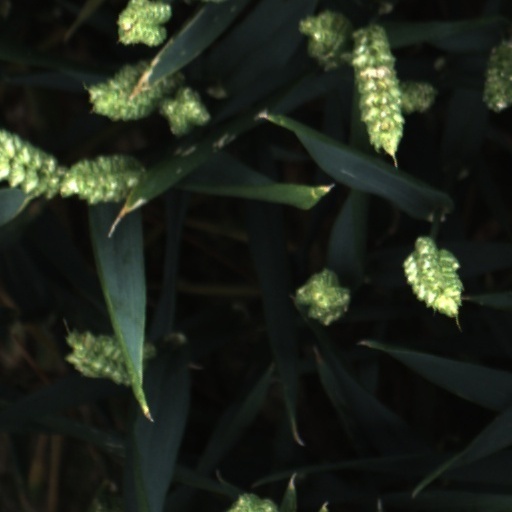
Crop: wheat